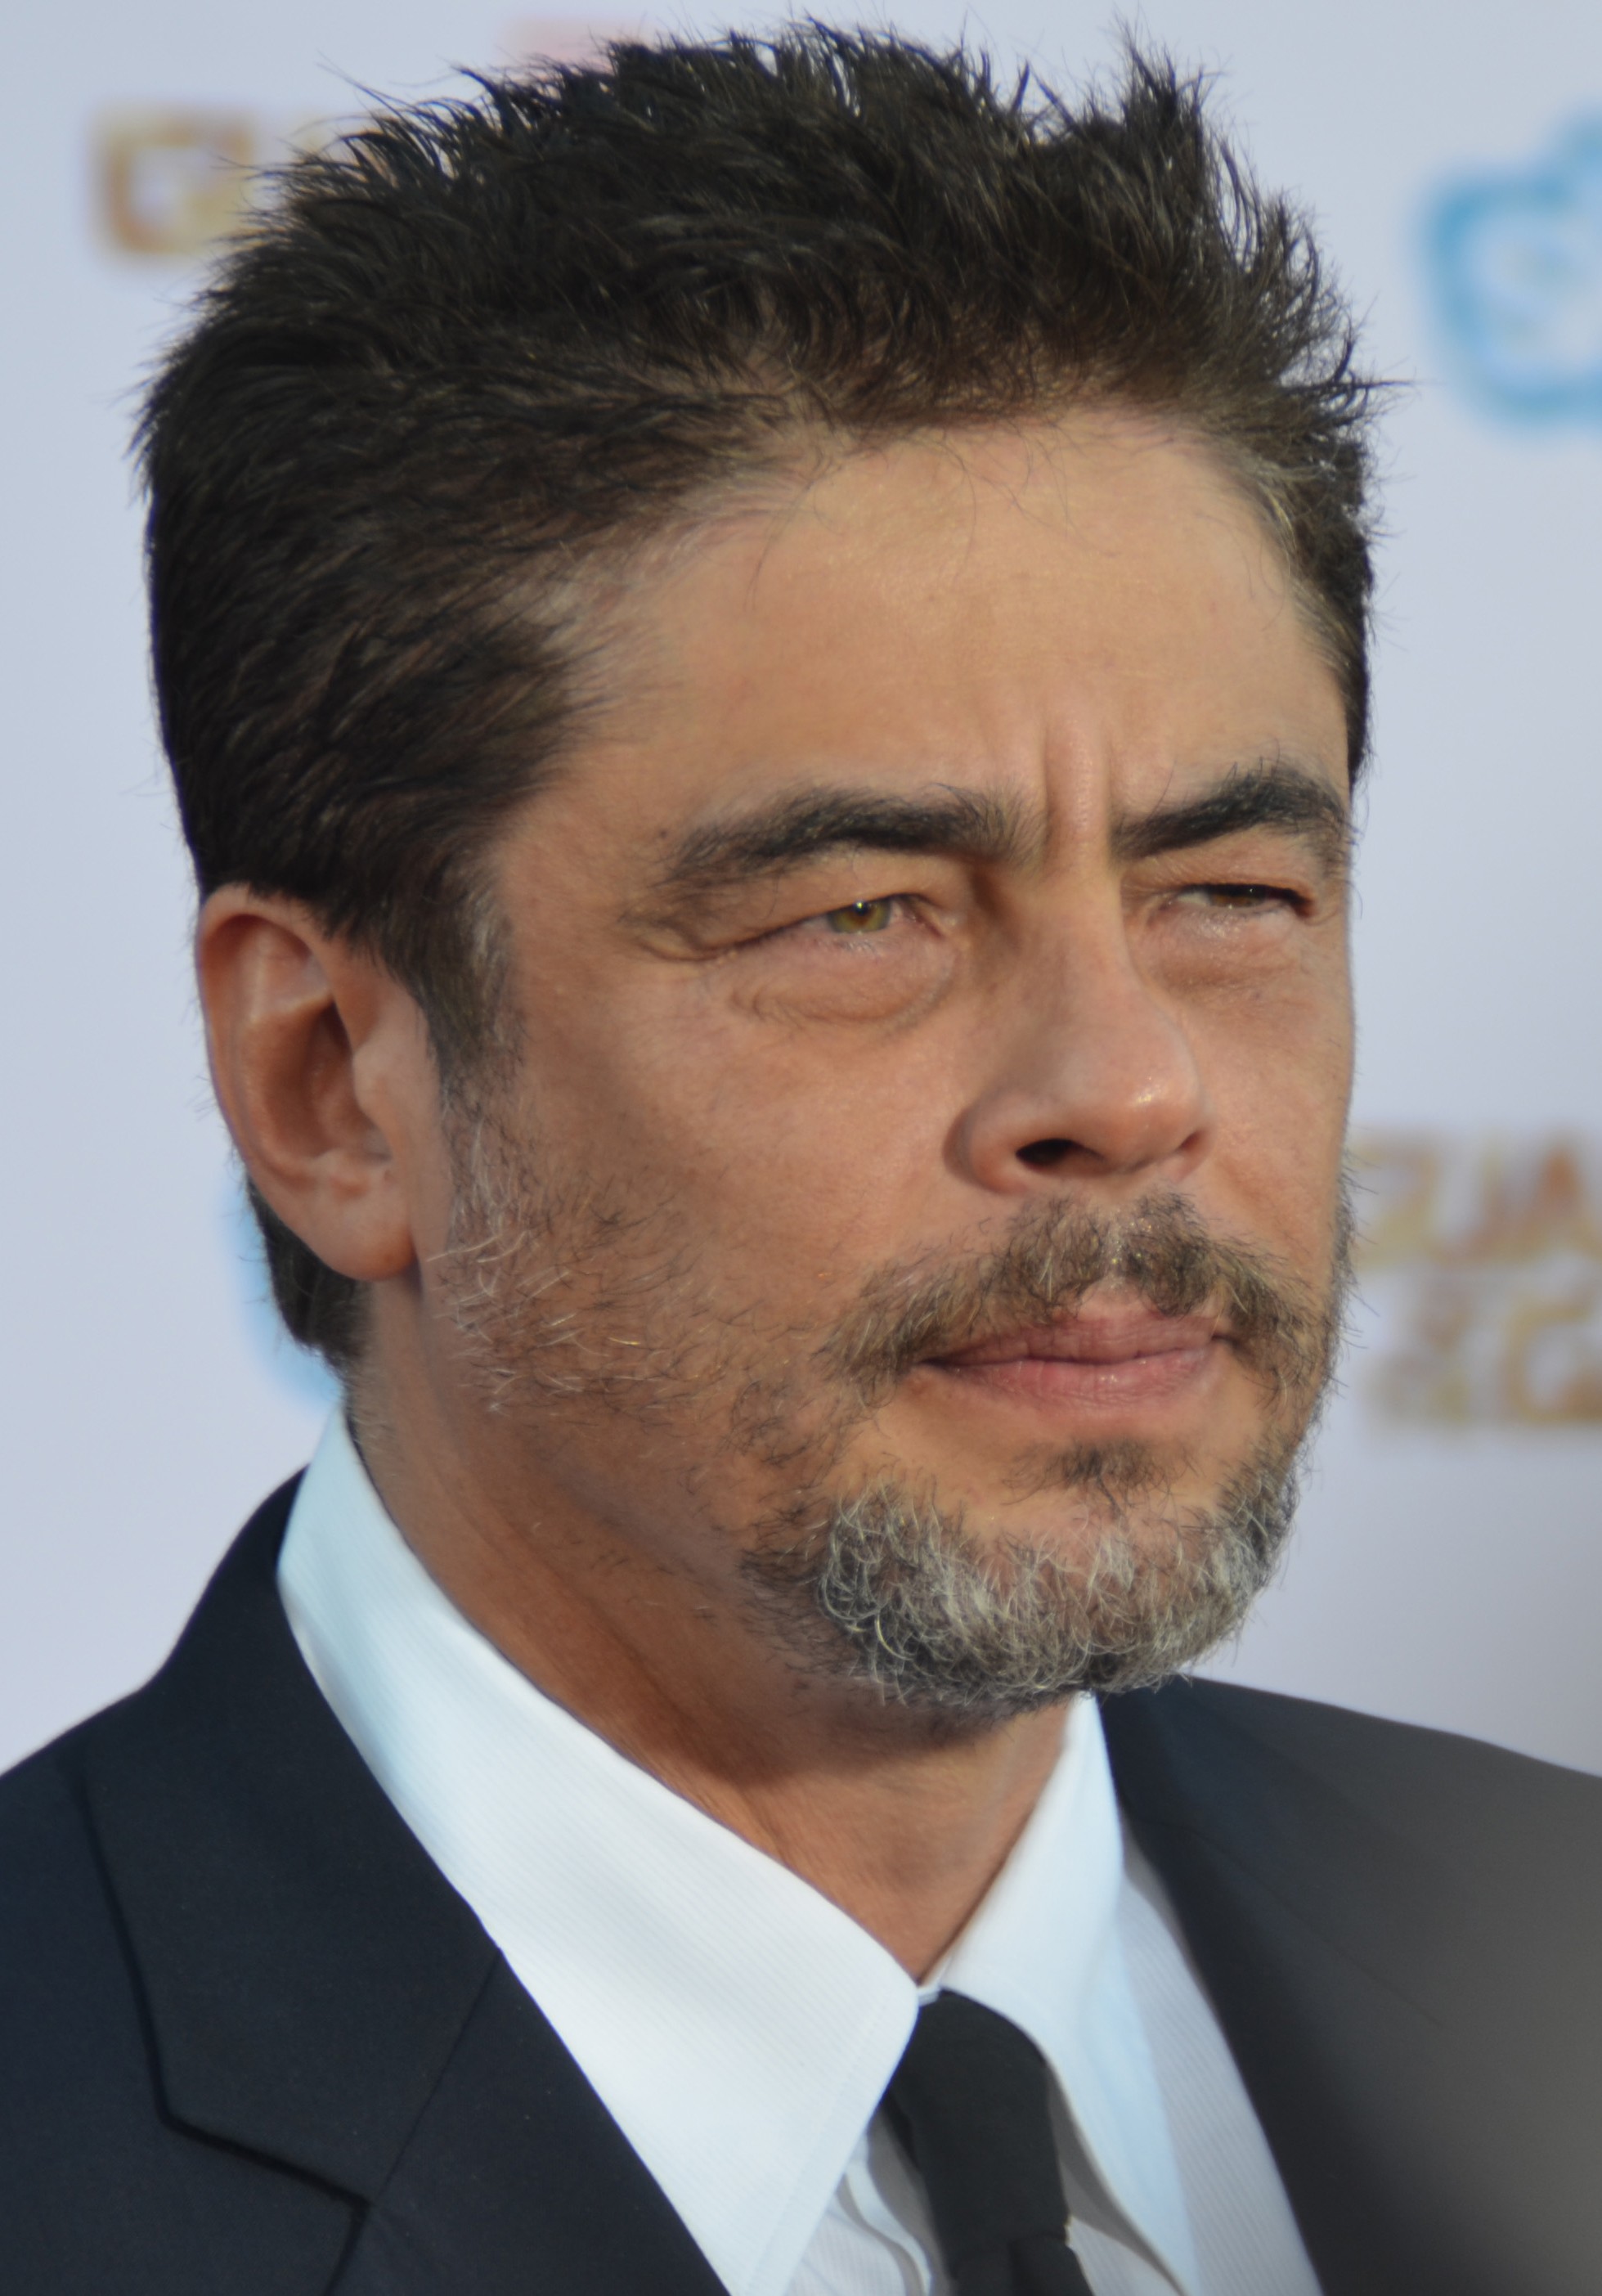
เบนิซิโอ เดล โตโร

| name = เบนิซิโอ เดล โตโร
| image = Benicio Del Toro - Guardians of the Galaxy premiere - July 2014 (cropped).jpg
| caption = เดล โตโร ใน ค.ศ. 2014
| birth_name = เบนิซิโอ มอนเซร์ราเต ราฟาเอล เดล โตโร ซันเชซ
| birth_place = ซานเฮร์มัน (ปวยร์โตรีโก)|ซานเฆร์มัน ปวยร์โตรีโก
| education = มหาวิทยาลัยแคลิฟอร์เนีย แซนดีเอโก
| years_active = ค.ศ. 1987–ปัจจุบัน
| children = 1 คน
เบนิซิโอ มอนเซร์ราเต ราฟาเอล เดล โตโร ซันเชซ (; เกิด 19 กุมภาพันธ์ ค.ศ. 1967) "This Is My Life: Benicio Del Toro - Memories of a bittersweet childhood." Gabriel de Lerma. The Miami Herald - El Nuevo Herald. 10 October 1997. เป็นนักแสดงและผู้อำนวยการสร้างชาวปวยร์โตรีโก ผู้ได้รับรางวัลมากมาย รวมถึงรางวัลออสการ์, รางวัลแบฟตา, รางวัลลูกโลกทองคำ, รางวัลสมาคมนักแสดงภาพยนตร์และโทรทัศน์ และเทศกาลภาพยนตร์นานาชาติเบอร์ลิน|รางวัลหมีเงิน จากบทนายตำรวจ จาเวียร์ โรดริเกวซ ในภาพยนตร์เรื่อง "คนไม่สะอาด อำนาจ อิทธิพล" (2000) การแสดงของเดล โตโร ในบทอดีตนักโทษผู้คลั่งศาสนาด้วยความสิ้นหวัง แจ็ก จอร์แดน ในภาพยนตร์ของอาเลฆันโดร กอนซาเลซ อิญญาร์ริตู เรื่อง "21 กรัม น้ำหนัก/รัก/แค้น/ศรัทธา" (2003) ยังทำให้เขาได้รับการเสนอชื่อเข้าชิงรางวัลออสการ์ สาขานักแสดงสมทบชายยอดเยี่ยมเป็นครั้งที่สอง
== ประวัติ ==
เบนิซิโอ เดล โตโรเกิดที่เมืองซานตุส ประเทศปวยร์โตรีโก|ปวยร์โตรีโก เป็นบุตรคนโตของนายกุสตาโว อโดลโฟ เดล โตโร เบร์มูเดซ กับนางฟัสตา จีโนเววา ซันเชซ ริเวรา บรรพบุรุษเป็นชาวสเปน และอิตาลี ปู่ของเขามีอาชีพเป็นตำรวจ​ บิดาเป็นทนายมีคุณตาเป็นทนาย​ สมัยเด็กเดล โทโร่มีชื่อเล่นว่า "Skinny Benny" หรือ "Beno" นับถือศาสนาคริสต์นิกายโรมันคาทอลิก เมื่ออายุได้ 9 ขวบมารดาของเขาก็เสียชีวิตด้วยโรคตับอักเสบ เมื่ออายุ 13 ปีก็ย้ายถิ่นฐานมาอยู่ที่เมืองเมอร์เซิร์สเบิร์ก รัฐเพนซิลเวเนีย ประเทศสหรัฐอเมริกา และศึกษาที่โรงเรียนเมอร์เซิร์สเบิร์กจนจบมัธยมปลาย
หลังจากจบการศึกษามัธยมปลาย เขาได้ศึกษาต่อมหาวิทยาลัยแห่งแคลิฟอร์เนีย ที่แซนดิเอโก ในสาขาบริหารธุกิจตามคำแนะนำของบิดา แต่ต่อมาเขาได้เรียนการแสดงกับสเตลล่า แอดเลอร์กับอาร์เธอร์ เมนโดซ่าที่ลอสแอนเจลิส และโรงเรียนการแสดงที่นิวยอร์ก
== รางวัลออสการ์ ==
ในปี พ.ศ. 2544 เบนิซิโอ เดล โตโรได้รับรางวัลออสการ์ สาขานักแสดงสมทบชายยอดเยี่ยม จากภาพยนตร์เรื่อง Traffic (film)|Traffic (คนไม่สะอาด อำนาจ อิทธิพล) เป็นนักแสดงคนที่ 4 ที่ได้รับรางวัลออสการ์ในบทบาทที่พูดภาษาอื่นที่ไม่ใช่ภาษาอังกฤษ (ในภาพยนตร์เดล โตโรรับบทเป็นฮาบิเอร์ โรดริเกซ ตำรวจเม็กซิโก ต้องพูดภาษาสเปน) ซึ่งก่อนหน้านี้ 3 คนคือ โซเฟีย โลเรน, โรเบิร์ต เดอ นีโรและโรเบอโต เบนิกนิ ทั้งนี้เดล โตโรยังเป็นชาวปวยร์โตรีโกคนที่ 3 ที่ได้รับรางวัลออสการ์ต่อจากโฮเซ เฟร์เรร์และริตา โมเรโน อีก 3 ปีต่อมาเขาได้เข้าชิงรางวัลออสการ์ สาขานักแสดงสมทบชายยอดเยี่ยมอีกครั้งจากภาพยนตร์เรื่อง 21 กรัม น้ำหนัก/รัก/แค้น/ศรัทธา แต่คนที่ได้ในปีนั้นคือทิม รอบบิ้นส์จากภาพยนตร์เรื่อง Mystic River (ปมเลือดฝังแม่น้ำ)
== เดล โตโรกับเทศกาลภาพยนตร์เมืองคานส์ ==
ใน พ.ศ. 2553 เดล โตโรได้รับเกียรติเป็นคณะกรรมการตัดสินภาพยนตร์ เทศกาลภาพยนตร์กาน ครั้งที่ 63 ซึ่งภาพยนตร์เรื่อง ลุงบุญมีระลึกชาติ ผลงานโดย อภิชาติพงษ์ วีระเศรษฐกุล ผู้กำกับภาพยนตร์ชาวไทย ได้รับรางวัลปาล์มทองคำอันเป็นรางวัลสูงสุดของงาน เป็นที่น่าสังเกตว่า ในคราวที่อภิชาติพงศ์เป็นคณะกรรมการตัดสินเมื่อปี พ.ศ. 2551 เดล โตโรก็ได้รับรางวัลนักแสดงนำชายยอดเยี่ยมจาก Che เช่นกัน
== ผลงานการแสดง ==
=== ภาพยนตร์ ===
=== ภาพยนตร์สั้น ===
=== ละครโทรทัศน์ ===
== อ้างอิง ==
หมวดหมู่:นักแสดงปวยร์โตรีโก
หมวดหมู่:นักแสดงอเมริกัน
หมวดหมู่:นักแสดงสมทบชายยอดเยี่ยม รางวัลออสการ์
หมวดหมู่:ผู้ได้รับรางวัลลูกโลกทองคำ สาขานักแสดงสมทบชายยอดเยี่ยม
หมวดหมู่:บุคคลจากซานฮวน (ปวยร์โตรีโก)
หมวดหมู่:จักรวาลภาพยนตร์มาร์เวล
หมวดหมู่:มาร์เวลสตูดิโอส์